Rottweil station

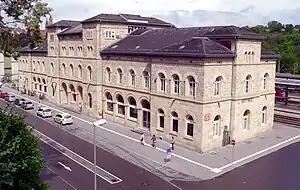

Rottweil station is on the Plochingen–Immendingen railway in the German state of Baden-Württemberg and is the start of the Rottweil–Villingen railway. It lies on the northeastern edge of Rottweil at a height of 557 metres above sea level.